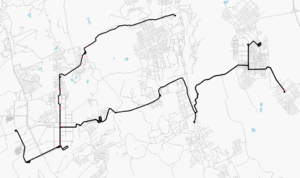
Le tramway de Prokopievsk est le réseau de tramways de la ville de Prokopievsk, en Russie. Il comporte sept lignes. Il est officiellement mis en service le 12 mai 1936.